Alaska Thunderfuck

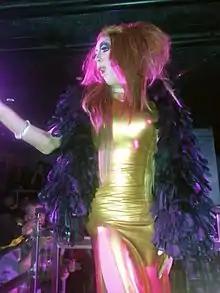
Alaska Thunderfuck in 2013

Alaska competed on the fifth season of "RuPaul's Drag Race", under the mononym Alaska instead of her full drag name Alaska Thunderfuck. She had previously auditioned for every season of the show, and filmed her audition tape for the fifth season while on a cruise paid for by Sharon Needles' "Drag Race" winnings. She prepared for the season with the help of Baum, la'Piranha, and New York City-based drag queen Miles De Niro. Sharon Needles was not present for the preparation, as she was touring at the time. Alaska won the fragrance commercial-themed main challenge in the episode "Scent of a Drag Queen" and the main challenge for "Sugar Ball". As part of the show, Alaska sang on the "We Are the World"-inspired song "Can I Get an Amen?". The song's proceeds helped benefit the Los Angeles Gay and Lesbian Center. At the season finale in May 2013, Alaska was declared the runner-up along with fellow competitor Roxxxy Andrews. Jinkx Monsoon was the winner of the season. Due to her substantial gain in wealth after "Drag Race" and subsequent ability to purchase the item, she later fell into a cocaine addiction, which Alaska has described as "kinda ugly, gross, and kinda sad".